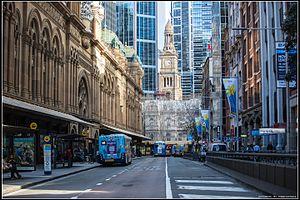
Le Queen Victoria Building est un bâtiment classé de la fin du XIXᵉ siècle conçu par l'architecte George McRae situé au 429-481 George Street dans le quartier central des affaires de Sydney, dans l'État de Nouvelle-Galles du Sud. Le bâtiment néo-roman est construit de 1893 à 1898 et mesure 190 mètres de long et 30 mètres de large. Les dômes sont construits par Ritchie Brothers. Le bâtiment remplit un pâté de maisons délimité par les rues George, Market, York et Druitt. Conçu comme un marché, il a été utilisé à diverses autres fins, a subi un remodelage puis une dégradation jusqu'à sa restauration et son retour à son utilisation d'origine à la fin du XXᵉ siècle. L'édifice appartient à la ville de Sydney et a été ajouté au registre du patrimoine de l'État de la Nouvelle-Galles du Sud le 5 mars 2010.